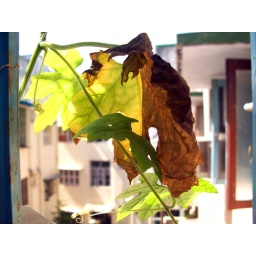
one of de plant in my house s startin dry out.......sad....